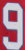
Number: 9